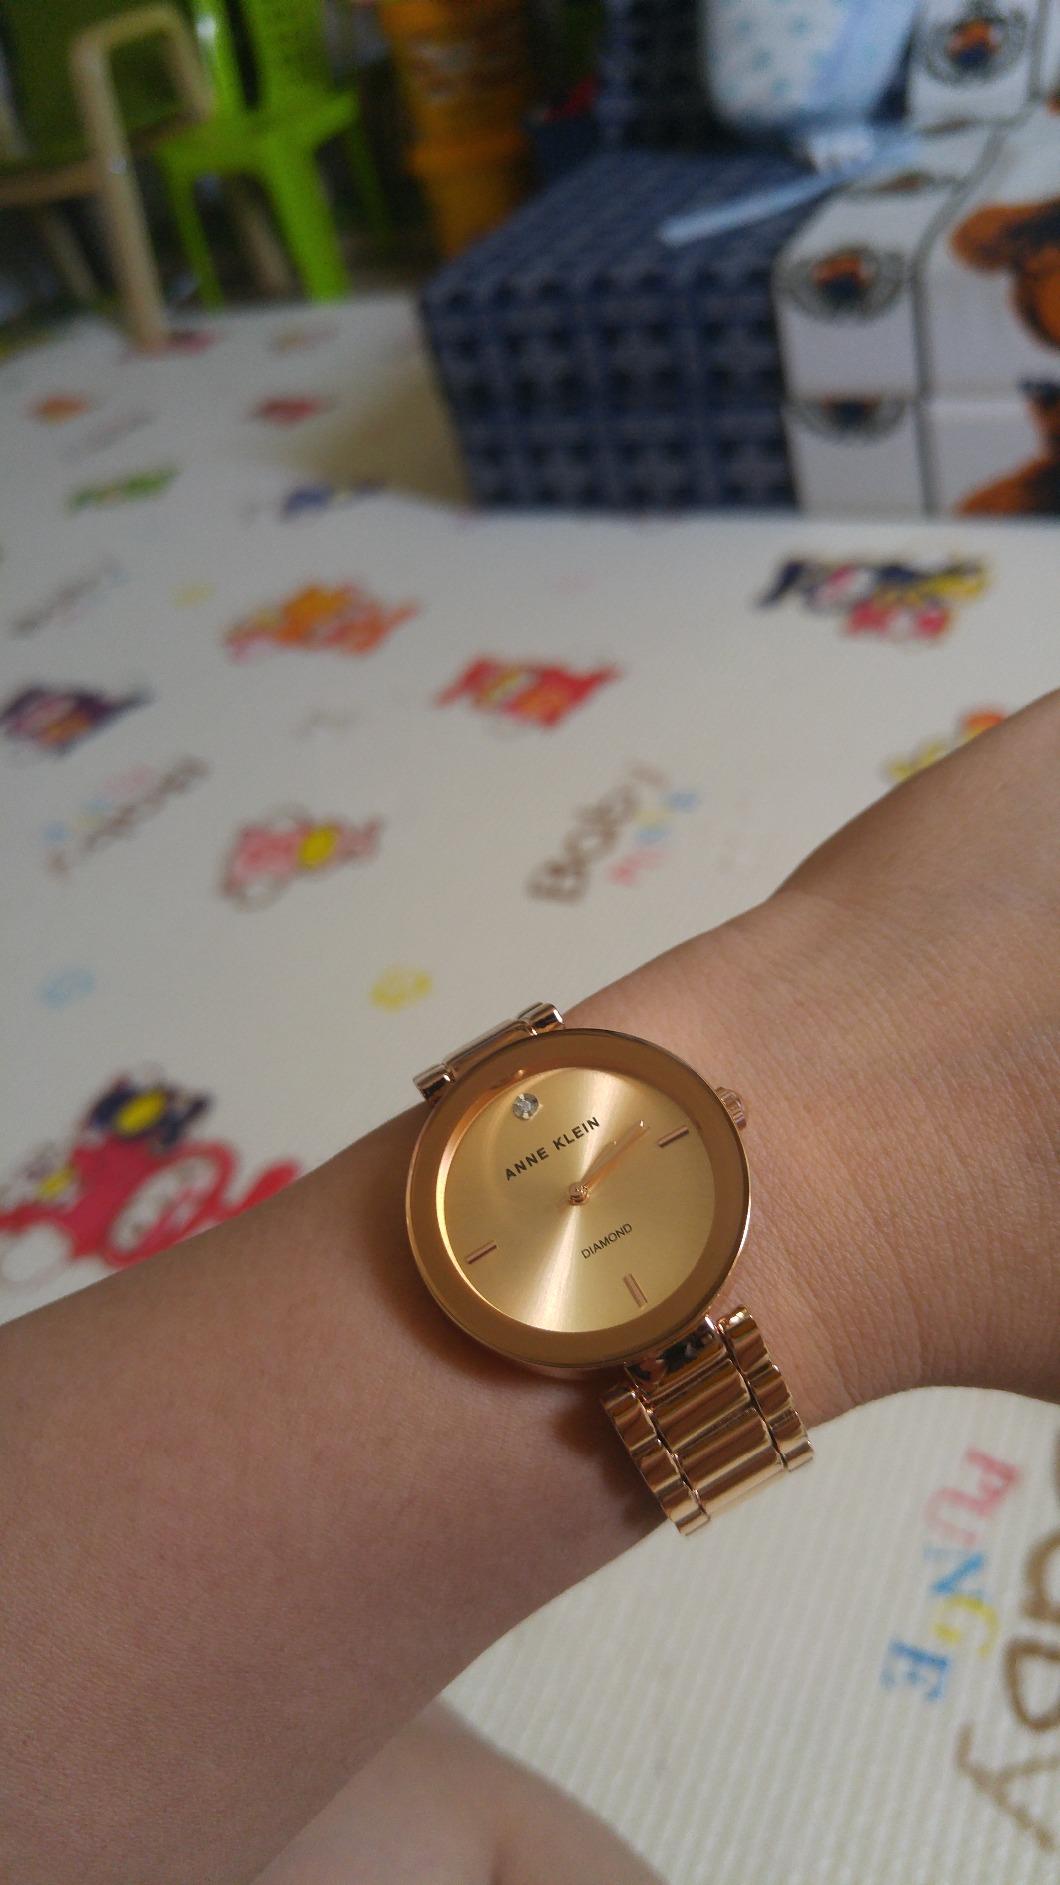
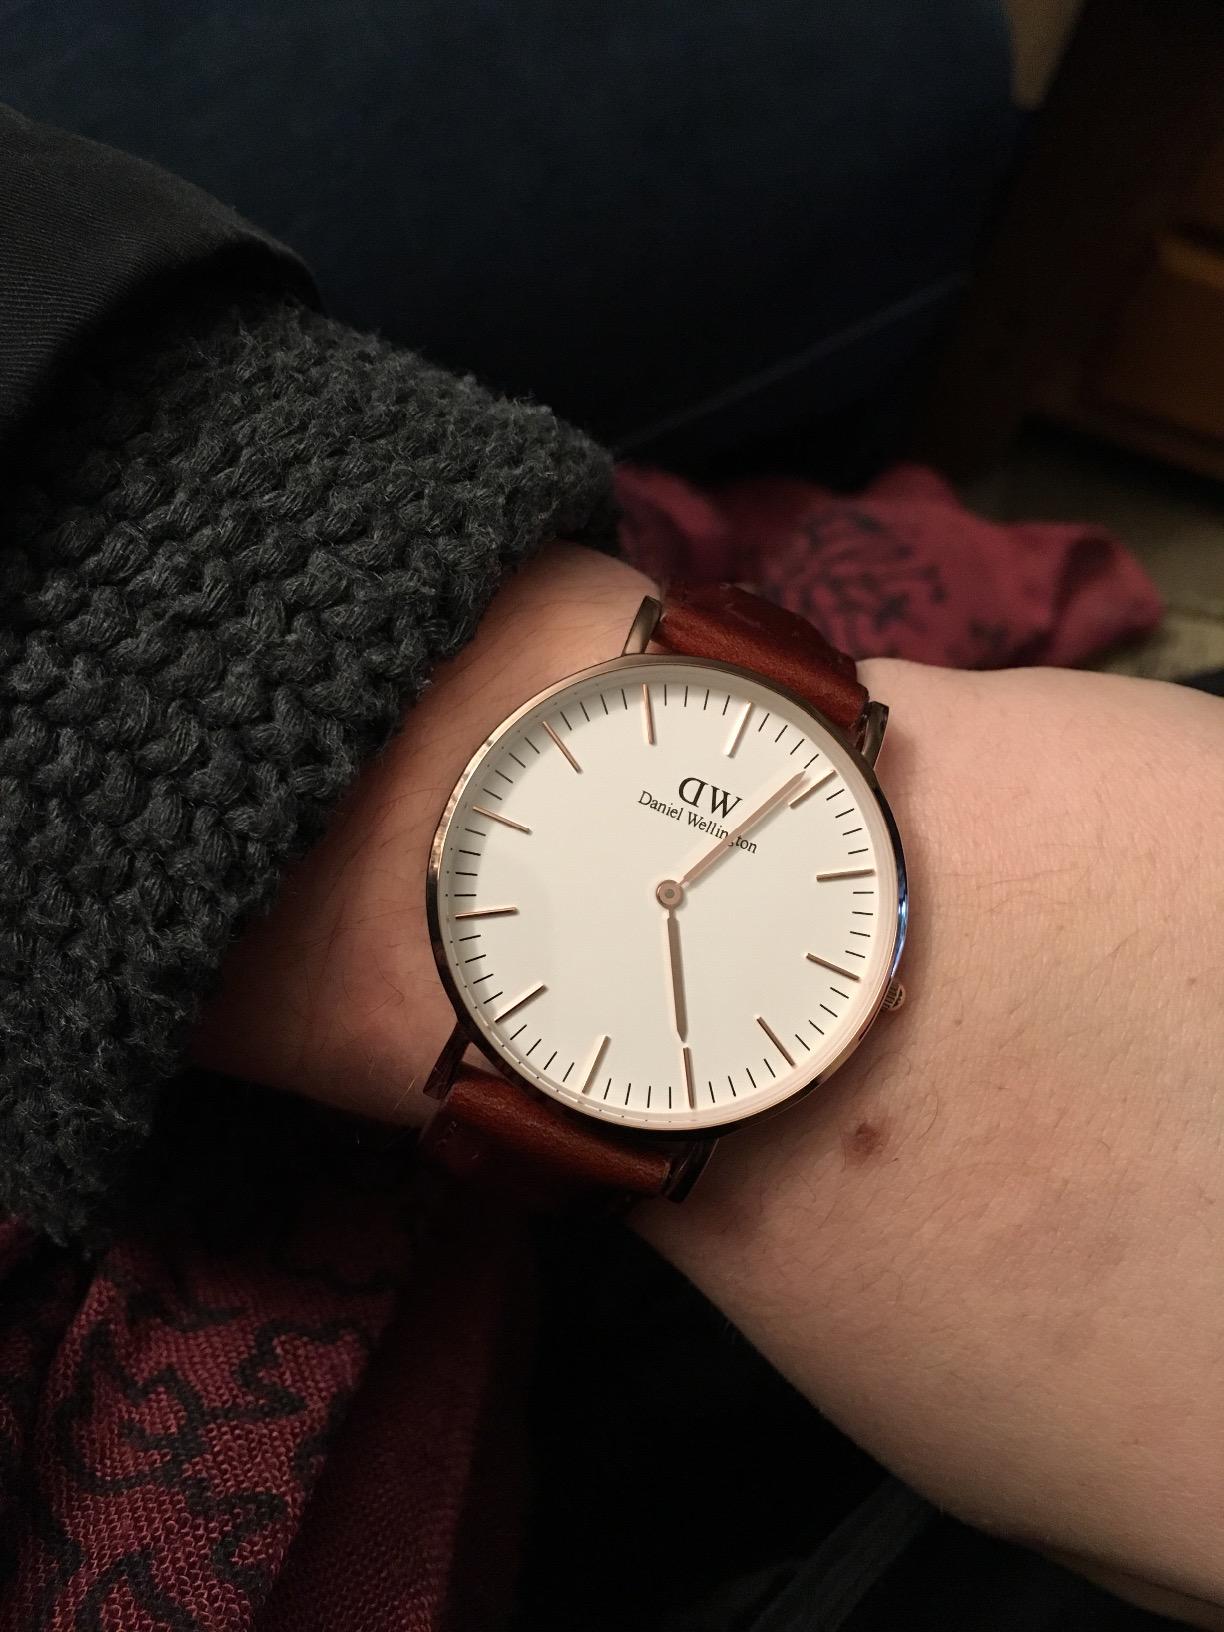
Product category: accessories_watch
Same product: no